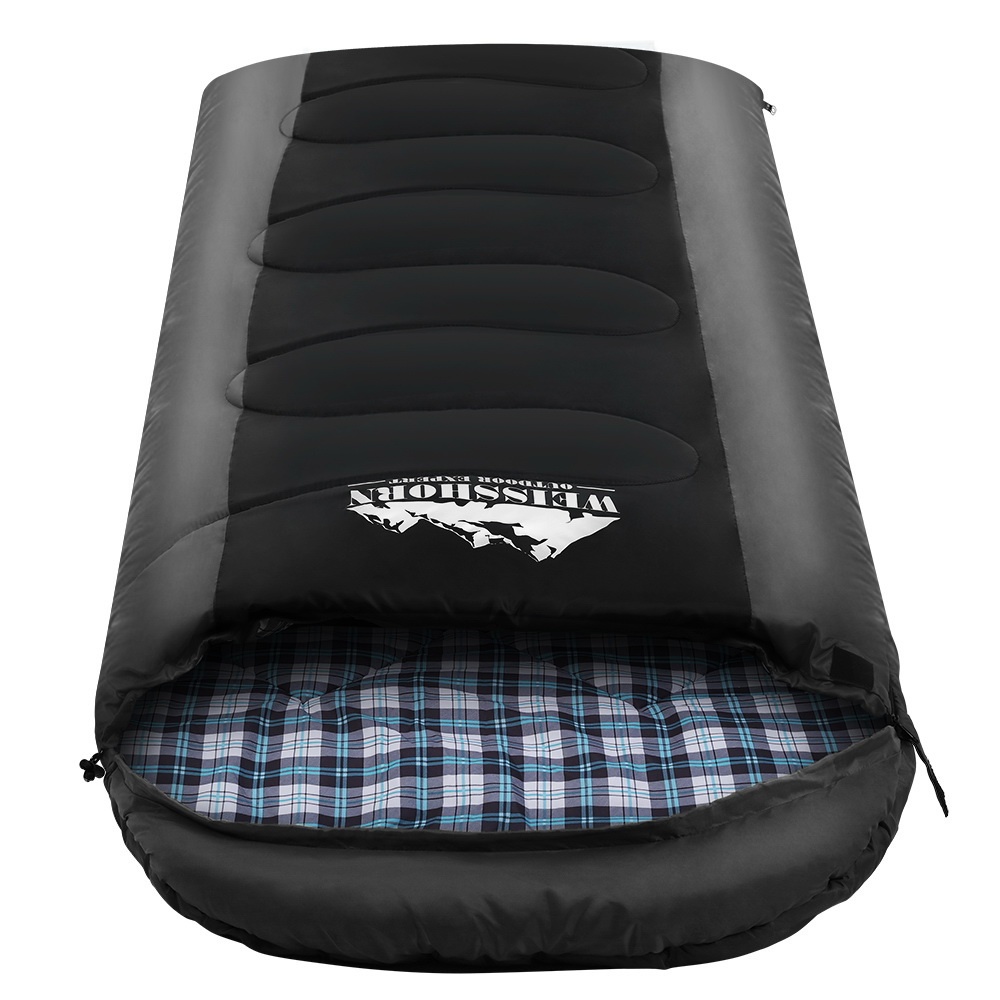
Weisshorn Sleeping Bag Bags Single Camping Hiking -20°C to 10°C Tent Winter Thermal Grey
A blanket (wrap it around). A mat (unzip it to open flat). And a sleeping bag rolled into one. Our Weisshorn Sleeping Bag is the one you take for any outdoor adventure in any weather condition. Made with a 190T polyester ripstop outer layer, a 190T polyester pongee inner layer and filled two layers of 260gsm hollow fibre filling, the sleeping bag offers superb warmth that outrivals even your much-loved quilt at home. Soft, breathable and utmost comfort in unforgiving conditions. In other words, even if the thermometer drops to -20°C, you can still sleep in your T-shirt and shorts in the bag without a single whimper. Even with all the layers of warmth, our extraordinary sleeping bag is also extremely lightweight and compact. It is easy to carry for long treks, hikes and climbs and its all-weather protection and tear-resistance ensure it remains in good shape, even if you are not. So, carry on enjoying the great outdoors with the Weisshorn Sleeping Bag. We have got you well-covered. Note: Gender, age and environment may affect the comfort rating. Features Waterproof polyester outer layer 2 layers of 260g/m² hollow fibre filling Soft polyester pongee lininfg Suits -20°C to +10°C Shoulder tightening strap Full length dual zippers Foot zip for ventilation Can be fully unzipped and turned into a blanket Portable compact design Comes with a storage sack Specifications: Material: 190T polyester ripstop Fill: 2 x 260gsm snythetic hollow fibre Lining: 190T polyester pongee Temperature range: -20°C to +10°C Comfort rating: 0°C External Dimensions: 208cm (L) x 82cm (W) Packed Dimension: 36cm x 48cm Weight: 2.7kg Package Content 1 x Weisshorn Single Sleeping Bag 1 x Carry bag
Brand: Shopping Planet Australia
Category: Sporting Goods > Outdoor Recreation > Camping & Hiking > Sleeping Bags